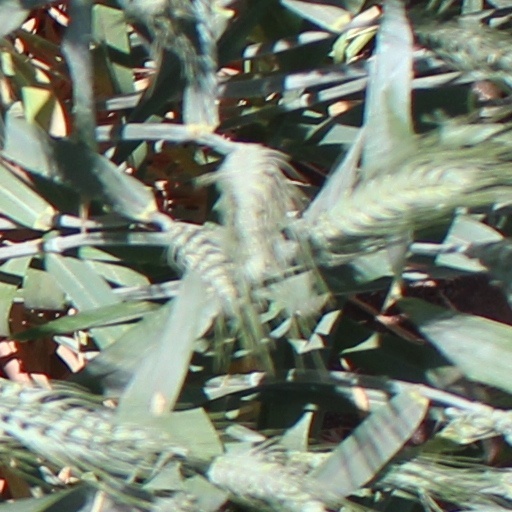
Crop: wheat